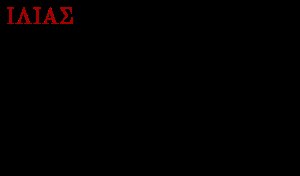
Græsk litteratur / Arkaisk litteratur
Begyndelsen på Homers Iliade
Den græske litteratur er en af verdens ældste. Det græske skriftsprog har en dokumenteret historie på 3.500 år – den længste af alle indoeuropæiske sprog – og den tidligste bevarede egentlige litteratur er skrevet ved indgangen til Antikken, omkring 800 f.Kr.: det drejer sig om Homers episke digte Iliaden og Odysseen. Dette markerede indgangen til den græske litteraturs storhedstid, som varede i et halvt årtusind indtil Alexander den Stores tid omkring 300 f.Kr. Men selv om storhedstiden var forbi fortsatte den græske litteratur med at være produktiv og er det stadigvæk; den mest indflydelsesrige græske bog fra efter-klassisk tid – det Nye Testamente – er muligvis også den mest indflydelsesrige overhovedet.